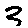
Label: 3